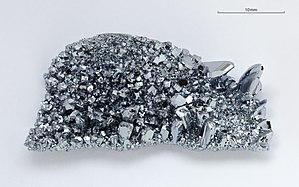
Cristaux d'Osmium (Os), cristallisé produit par réaction de transport chimique dans une atmosphère de chlore. Masse